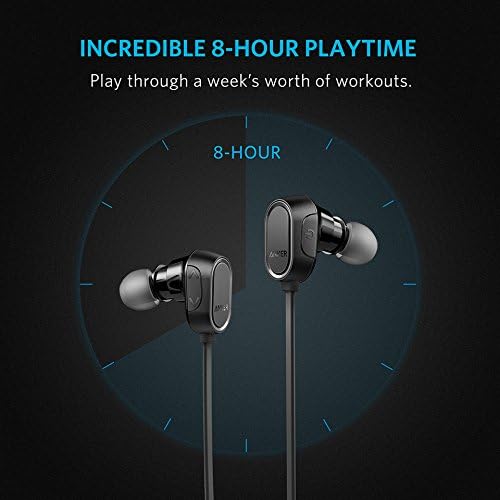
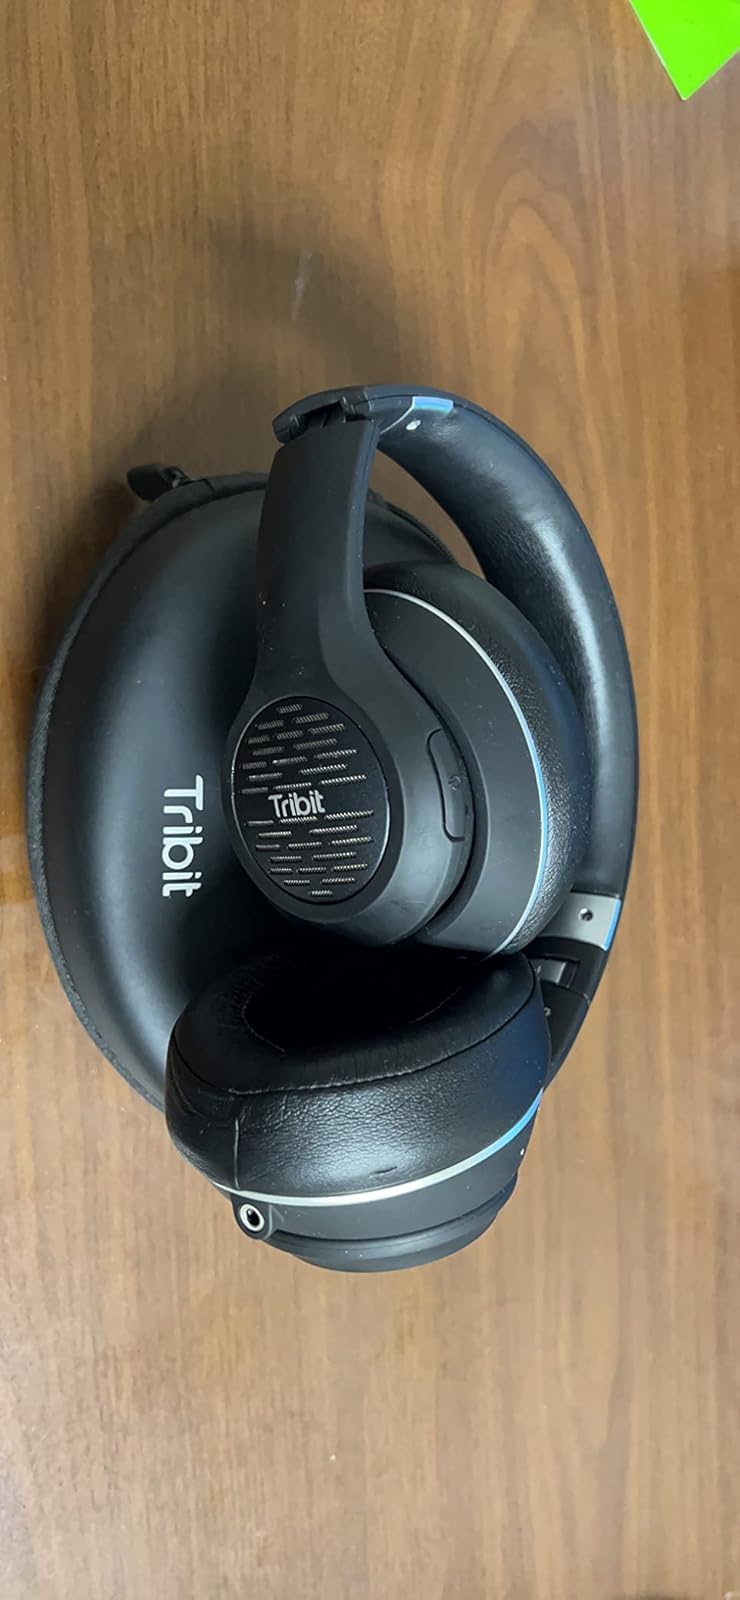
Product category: headphones
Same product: no